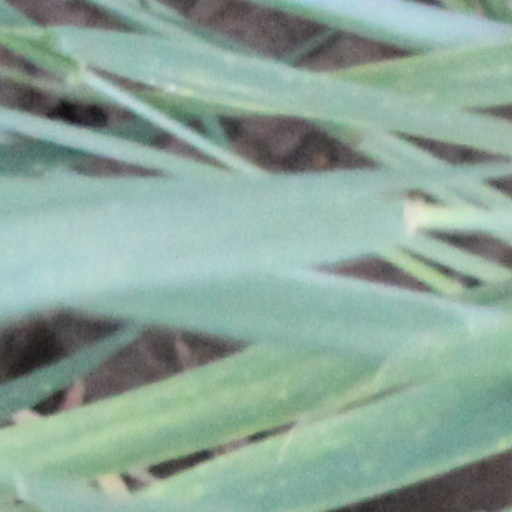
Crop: wheat